Edward Wilson Merrill

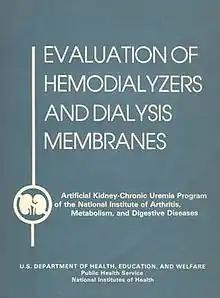
Cover page of the first NIH guidelines for artificial kidneys in the 1960s

Over a 66-year career Merrill has been a pioneer in several fields of bioengineering. In the 1950s and 60s he was the leading scientist in blood rheology. In the 1960s and 1970s Merrill was a pioneer in the development of the artificial kidney, analysis of its transport characteristics and optimization of hemodialyzer membranes. In the 1960s-80s he pioneered the study of protein-polymer interactions under stagnant and flow conditions and made exceptional contributions in the development of hydrogels as biomaterials, and in ionic or covalent heparinization techniques on polymer surfaces for antithrombogenic materials. Ed Merrill and Ed Saltzman of Harvard were the pioneers who proposed poly(ethylene oxide) as a highly biocompatible biomaterial in a seminal paper and did significant studies to analyze its structure and blood response. In the 1990s Ed Merrill and W. Harris developed irradiation crosslinked high-density polyethylene (HDPE) that has become the main material for total joint replacement.